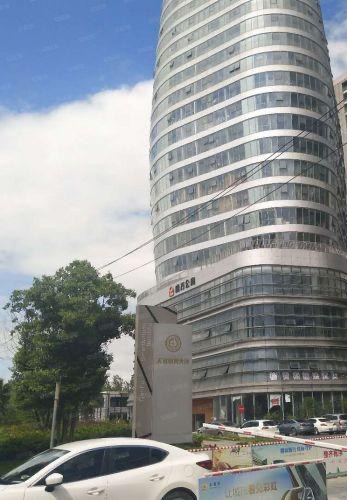
地标名称：金沙国际